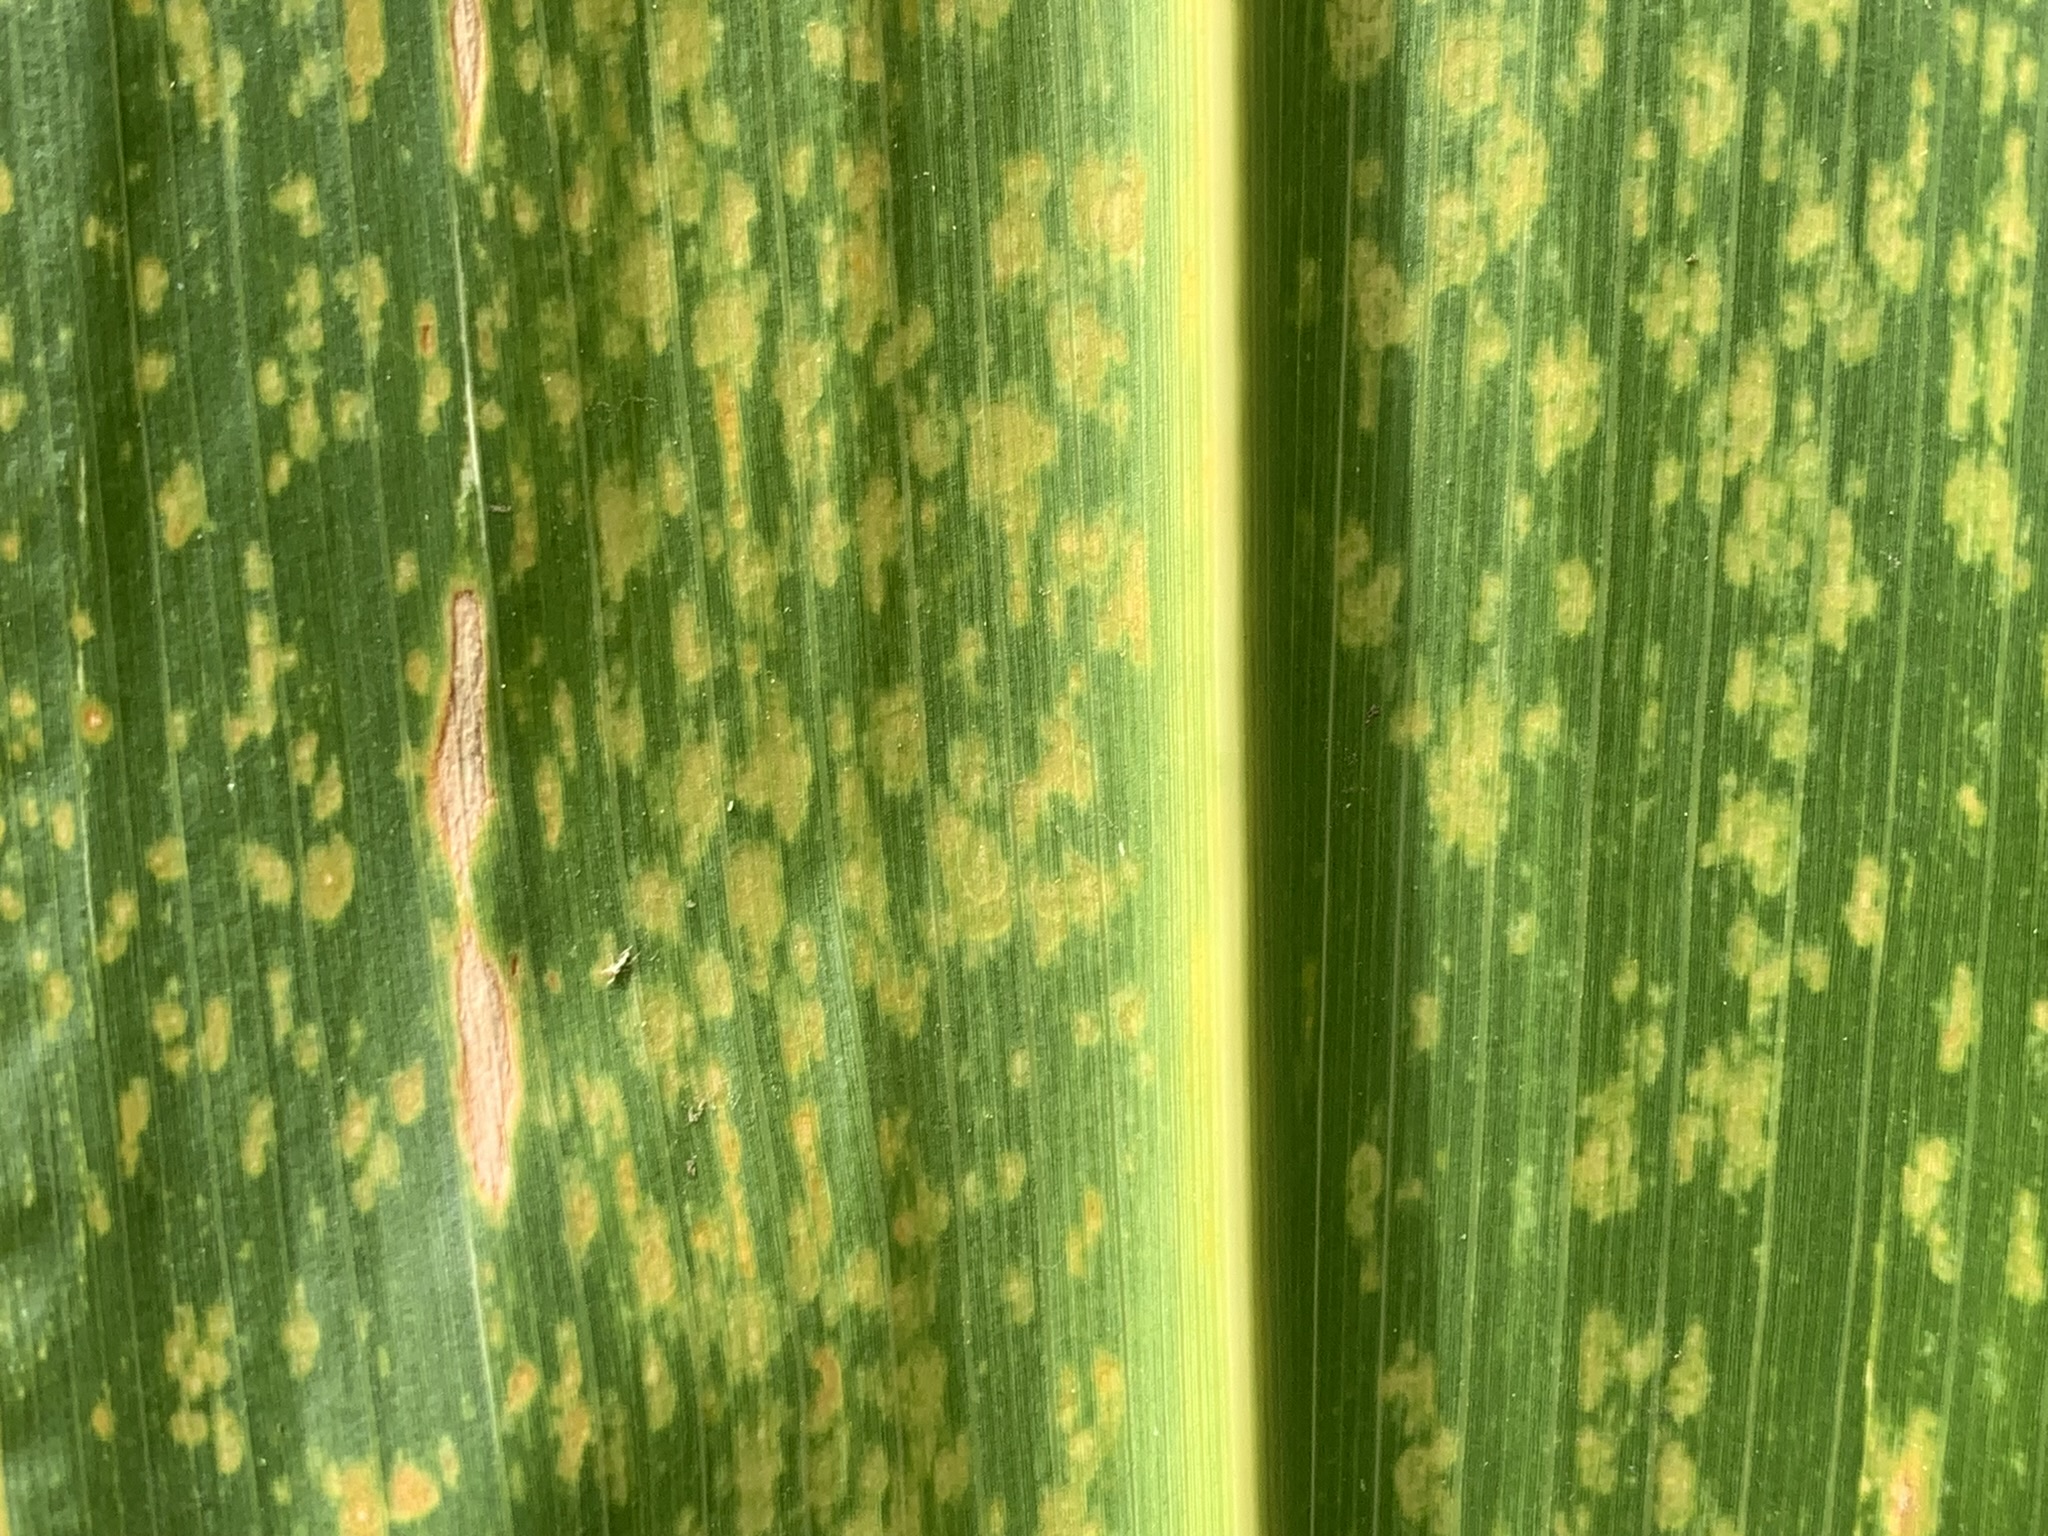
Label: MLN